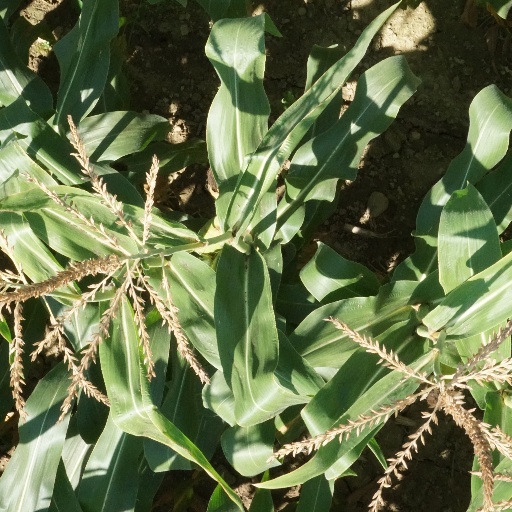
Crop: maize; corn